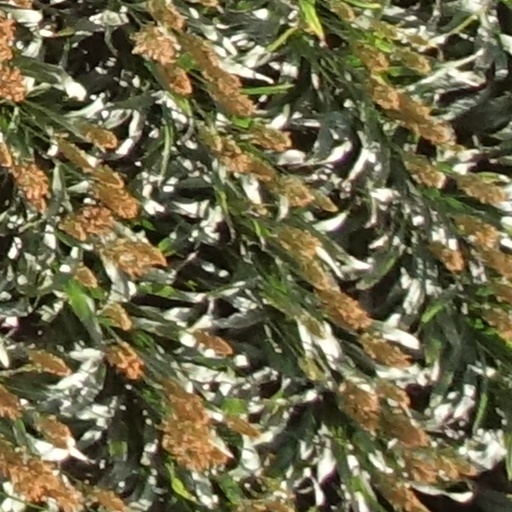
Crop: sorghum